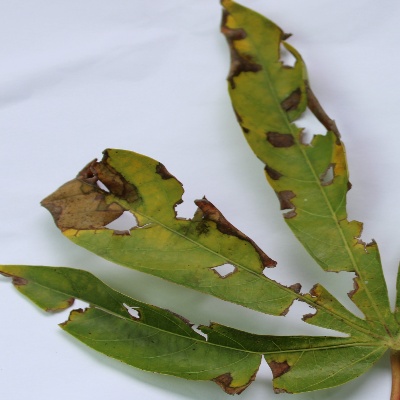
Crop: Cassava
Condition: brown spot